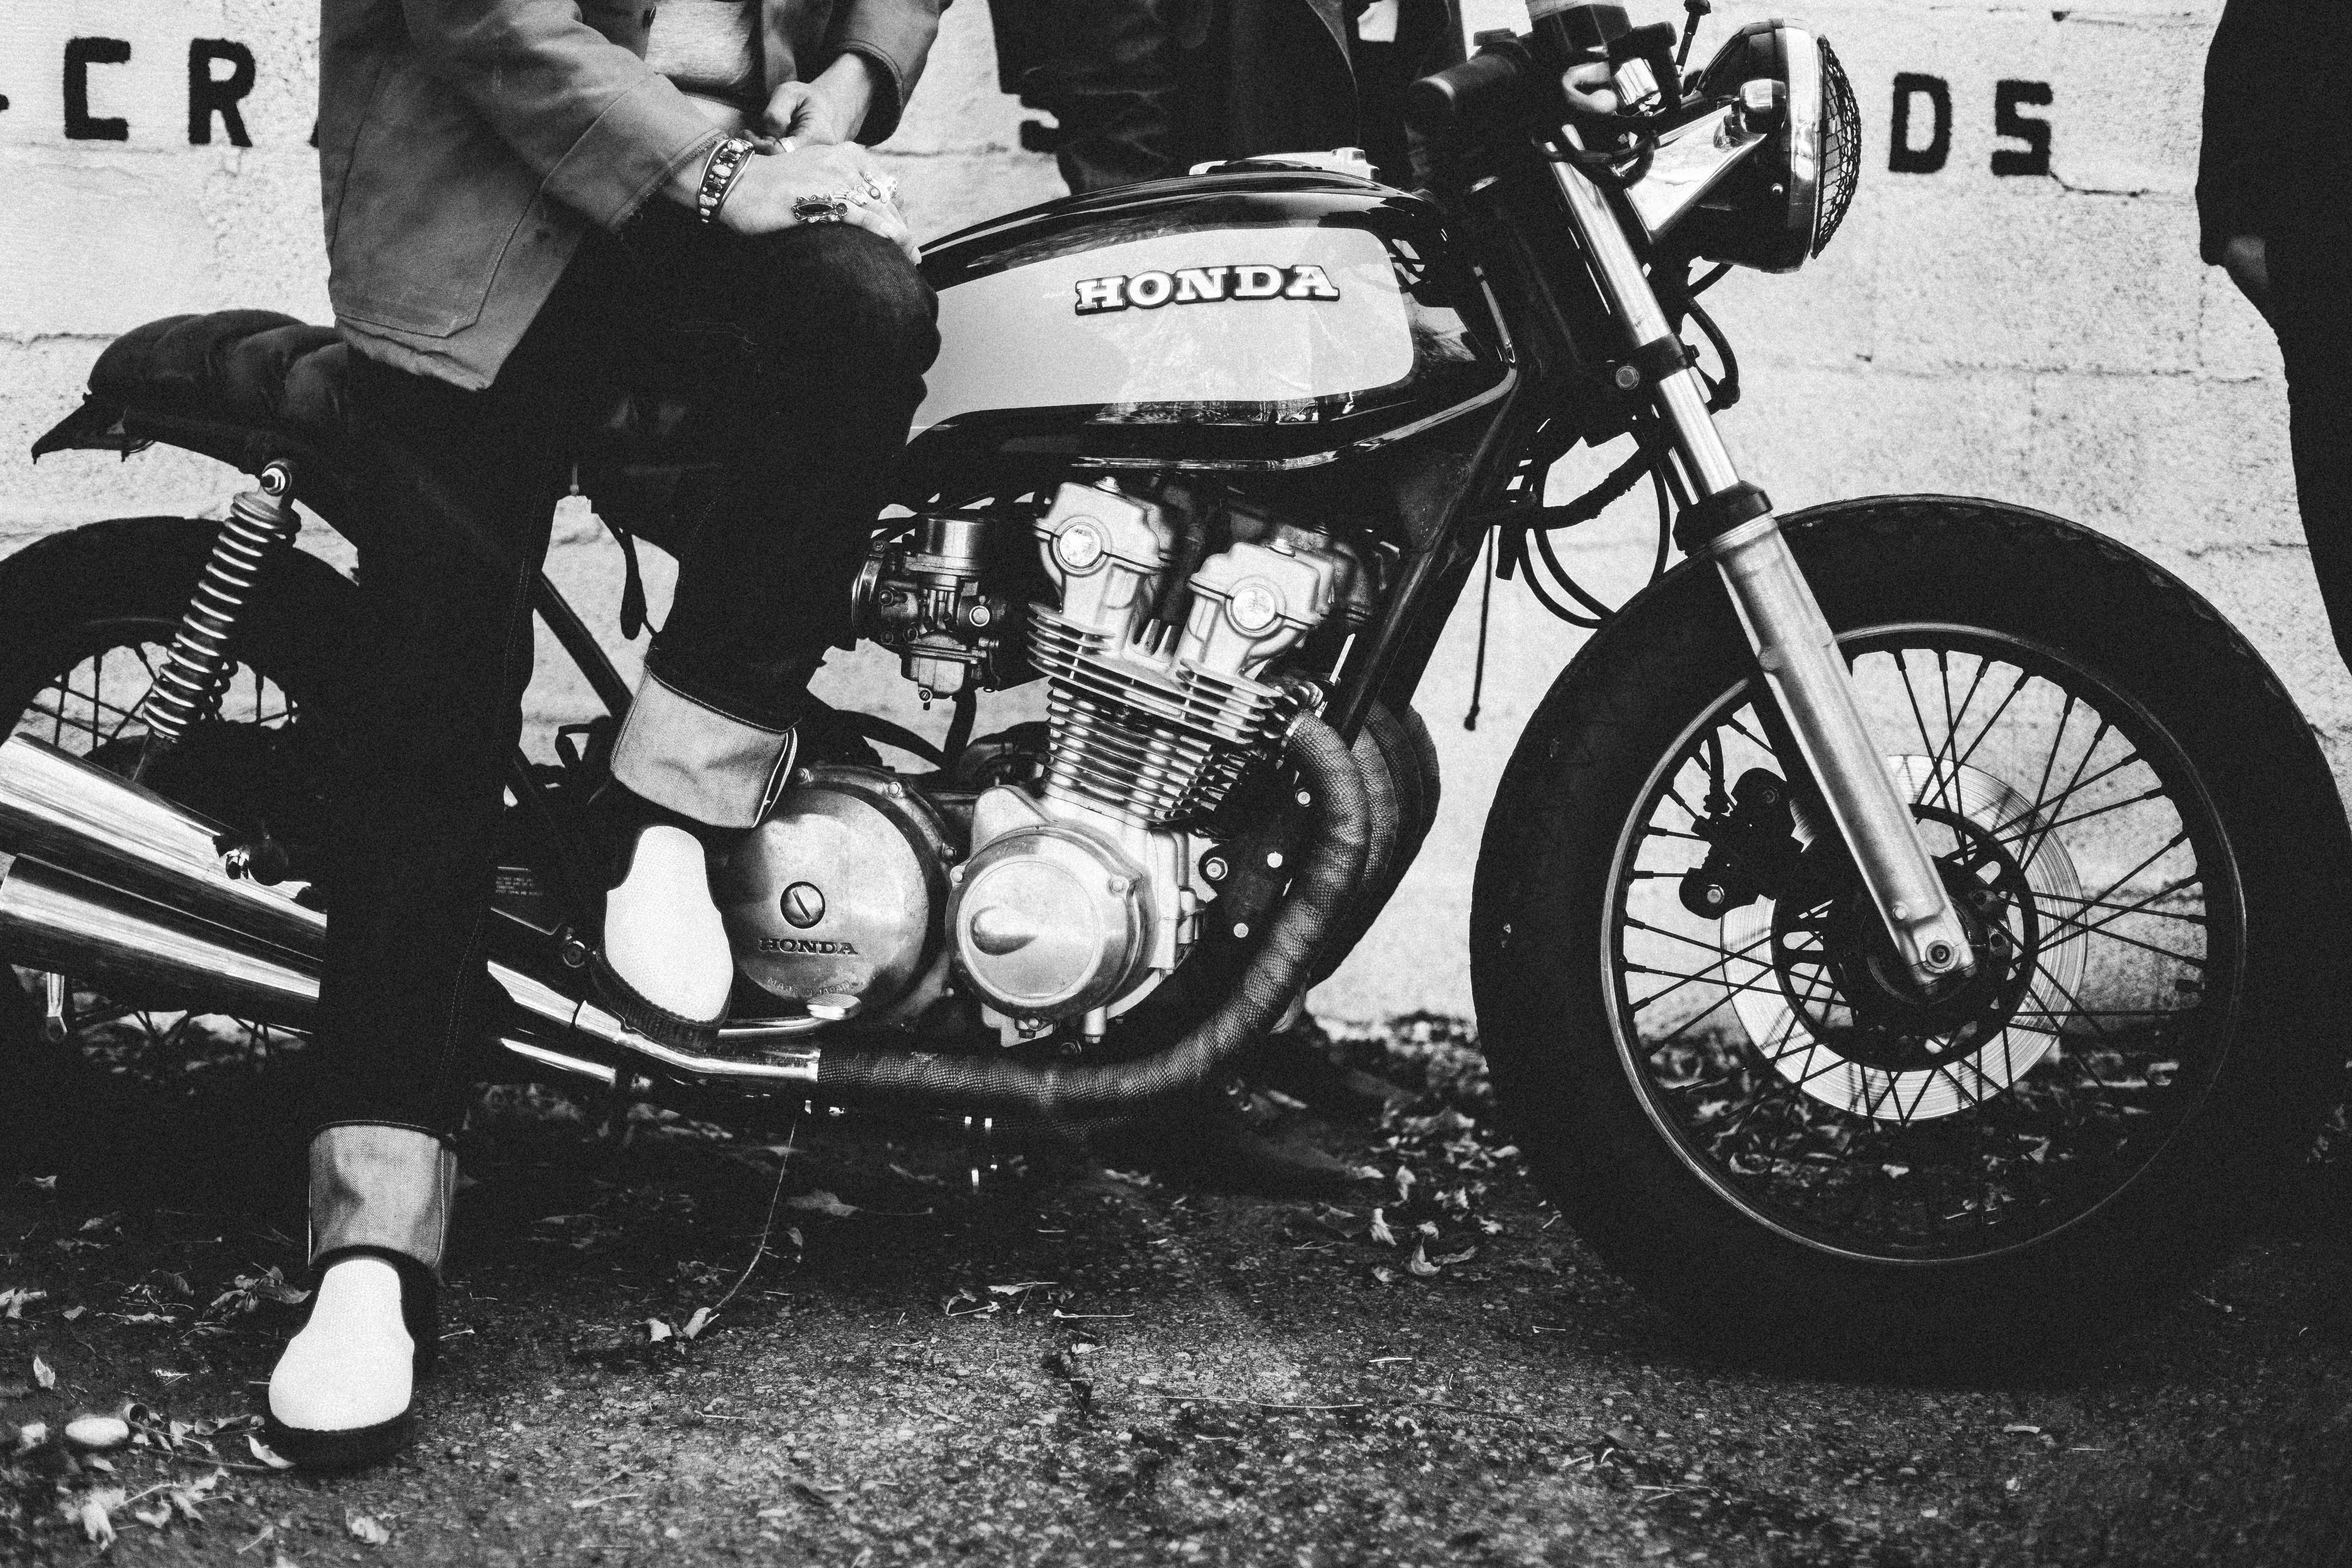
black and white, car, vehicle, motorcycle, black, monochrome, motorcycling, land vehicle, monochrome photography, automobile make